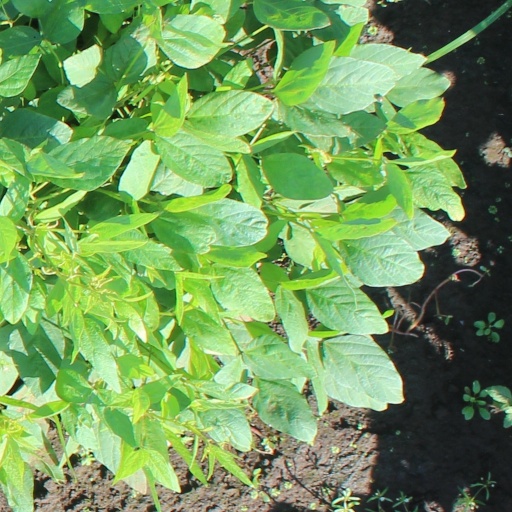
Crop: soybean